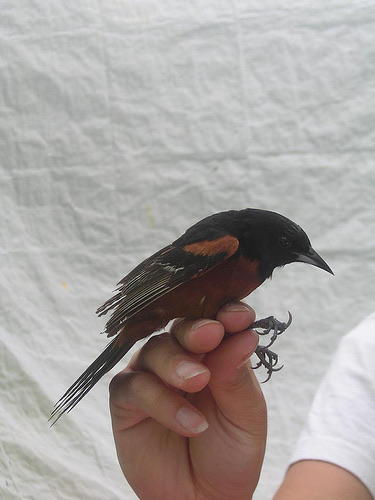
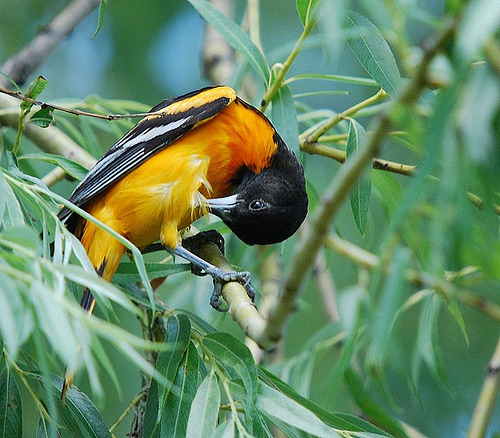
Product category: misc
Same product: yes